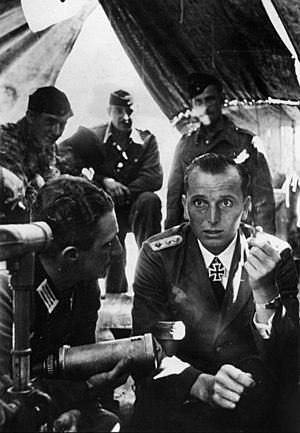
Le Laurentic est un paquebot transatlantique britannique mis en service en 1927 par la White Star Line. Construit par les chantiers Harland & Wolff de Belfast, il est le seul navire que la compagnie ait commandé avec un budget restreint, et présente de ce fait certains archaïsmes comme sa propulsion au charbon. Après un voyage inaugural à destination de Liverpool, il sert sur la ligne du Canada jusqu'en 1934, date à laquelle l'entreprise se retire de cette route.